John Bokyngham

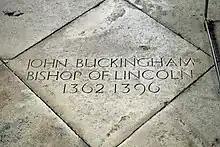
Flagstone in Canterbury Cathedral memorializing Bokyngham

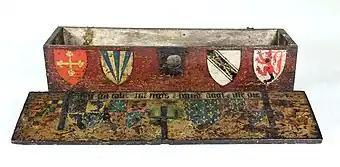
Far left: arms of John Bokyngham ("Gules, a cross bottony or") on a chest made to hold the Treaty of Calais, signed in 1360 between Edward III of England and John II of France

John Bokyngham (or Buckingham; died 1398) was a medieval treasury official and Bishop of Lincoln.